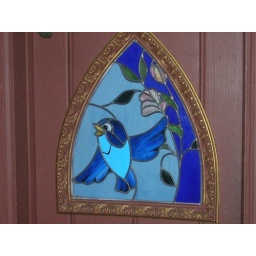
Stained glass bluebird in Sleeping Beauty's castle